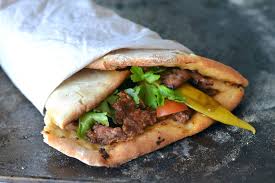
Yemek: lahmacun